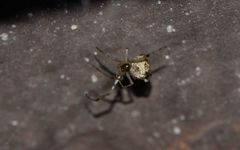
Species: Parasteatoda_tepidariorum